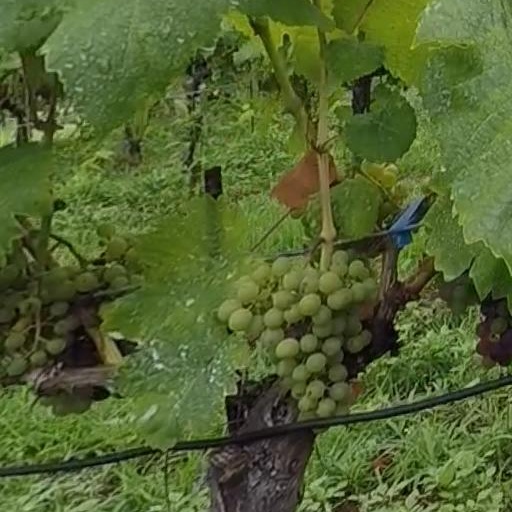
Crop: grape